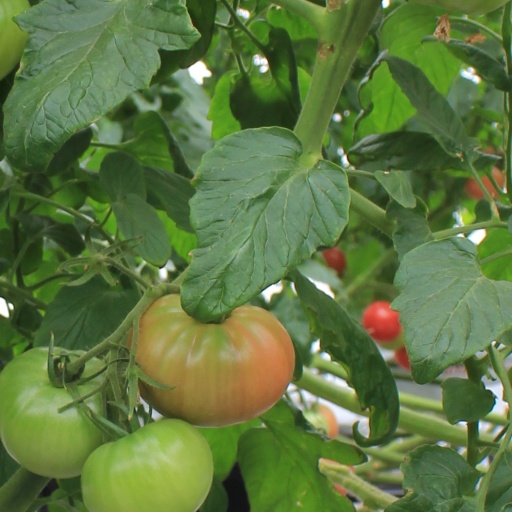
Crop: tomato